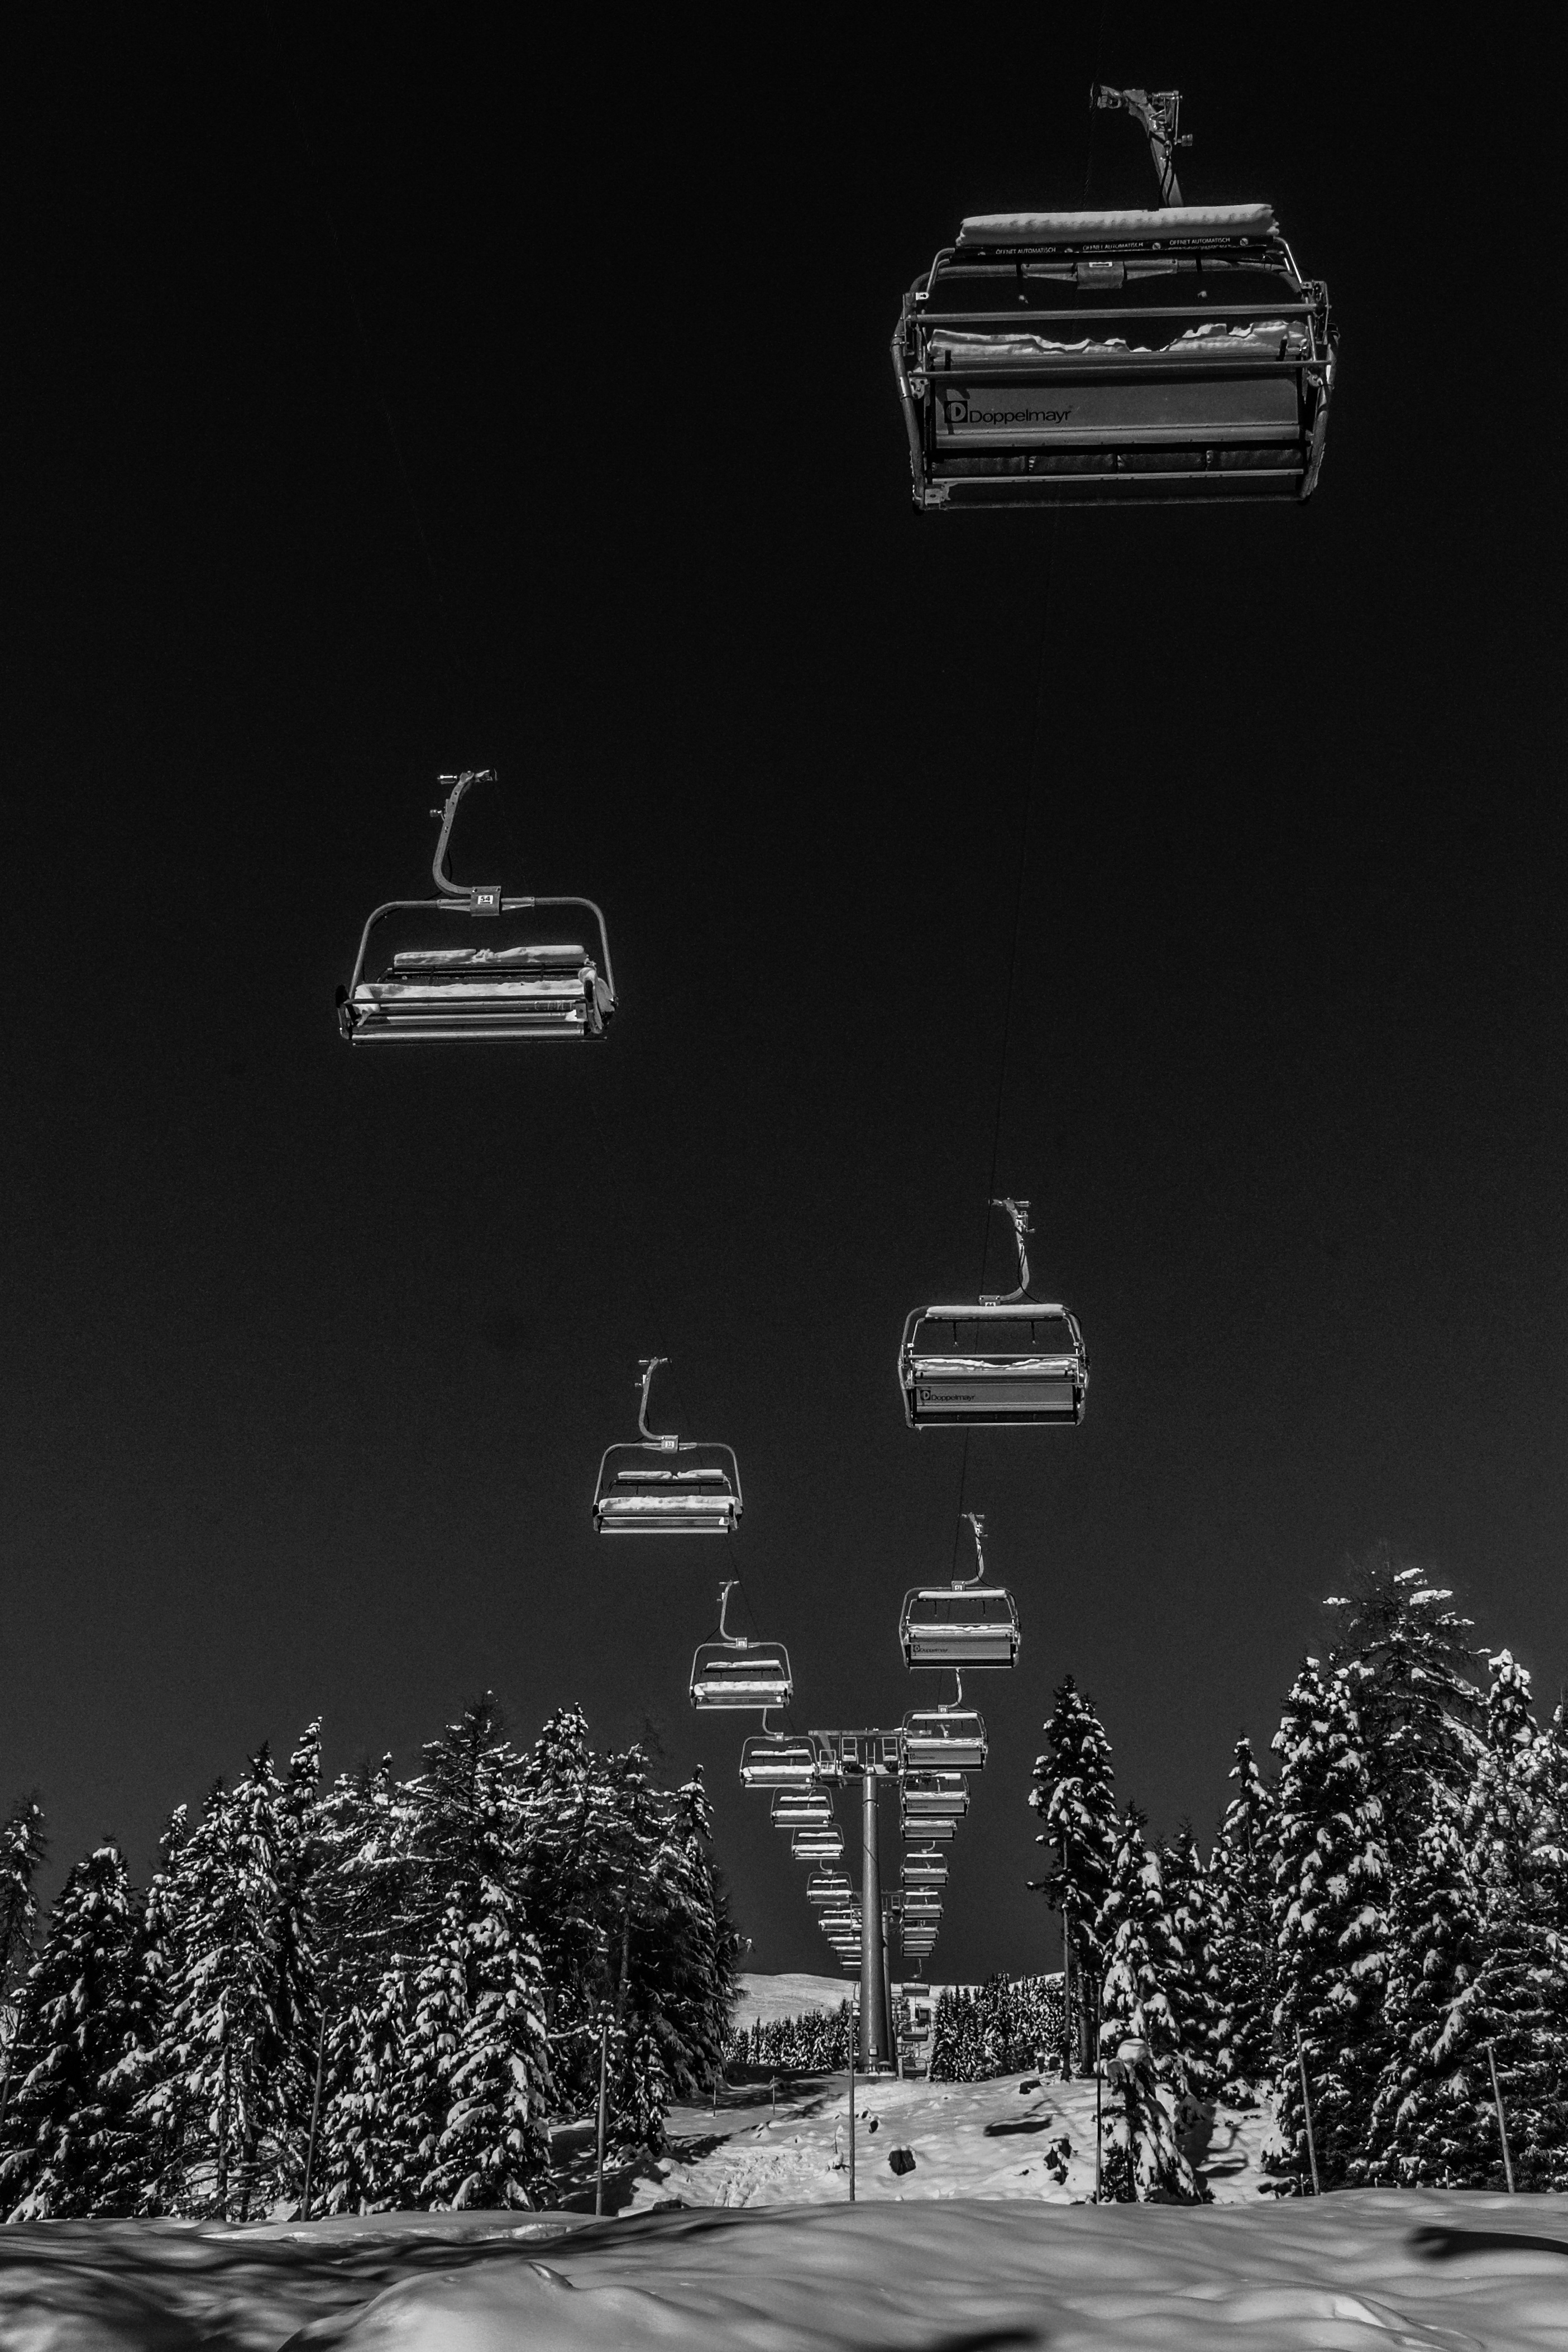
snow, light, black and white, white, night, chairlift, ski lift, darkness, black, monochrome, skiing, lighting, font, illustration, shape, monochrome photography, album cover, film noir, computer wallpaper